Eugene Bishop Mumford

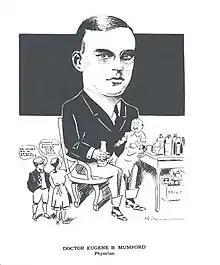
Dr. E.B. Mumford Caricature 1920s

Dr. Eugene Bishop or E.B. Mumford (1879–1961) was an American orthopedic surgeon, founder, and president of the American Academy of Orthopedic Surgeons. Mumford was known for his pioneering research of arthritis, joint stiffness, and creation of distal clavical excision or acromioplasty commonly known as The Mumford Procedure.